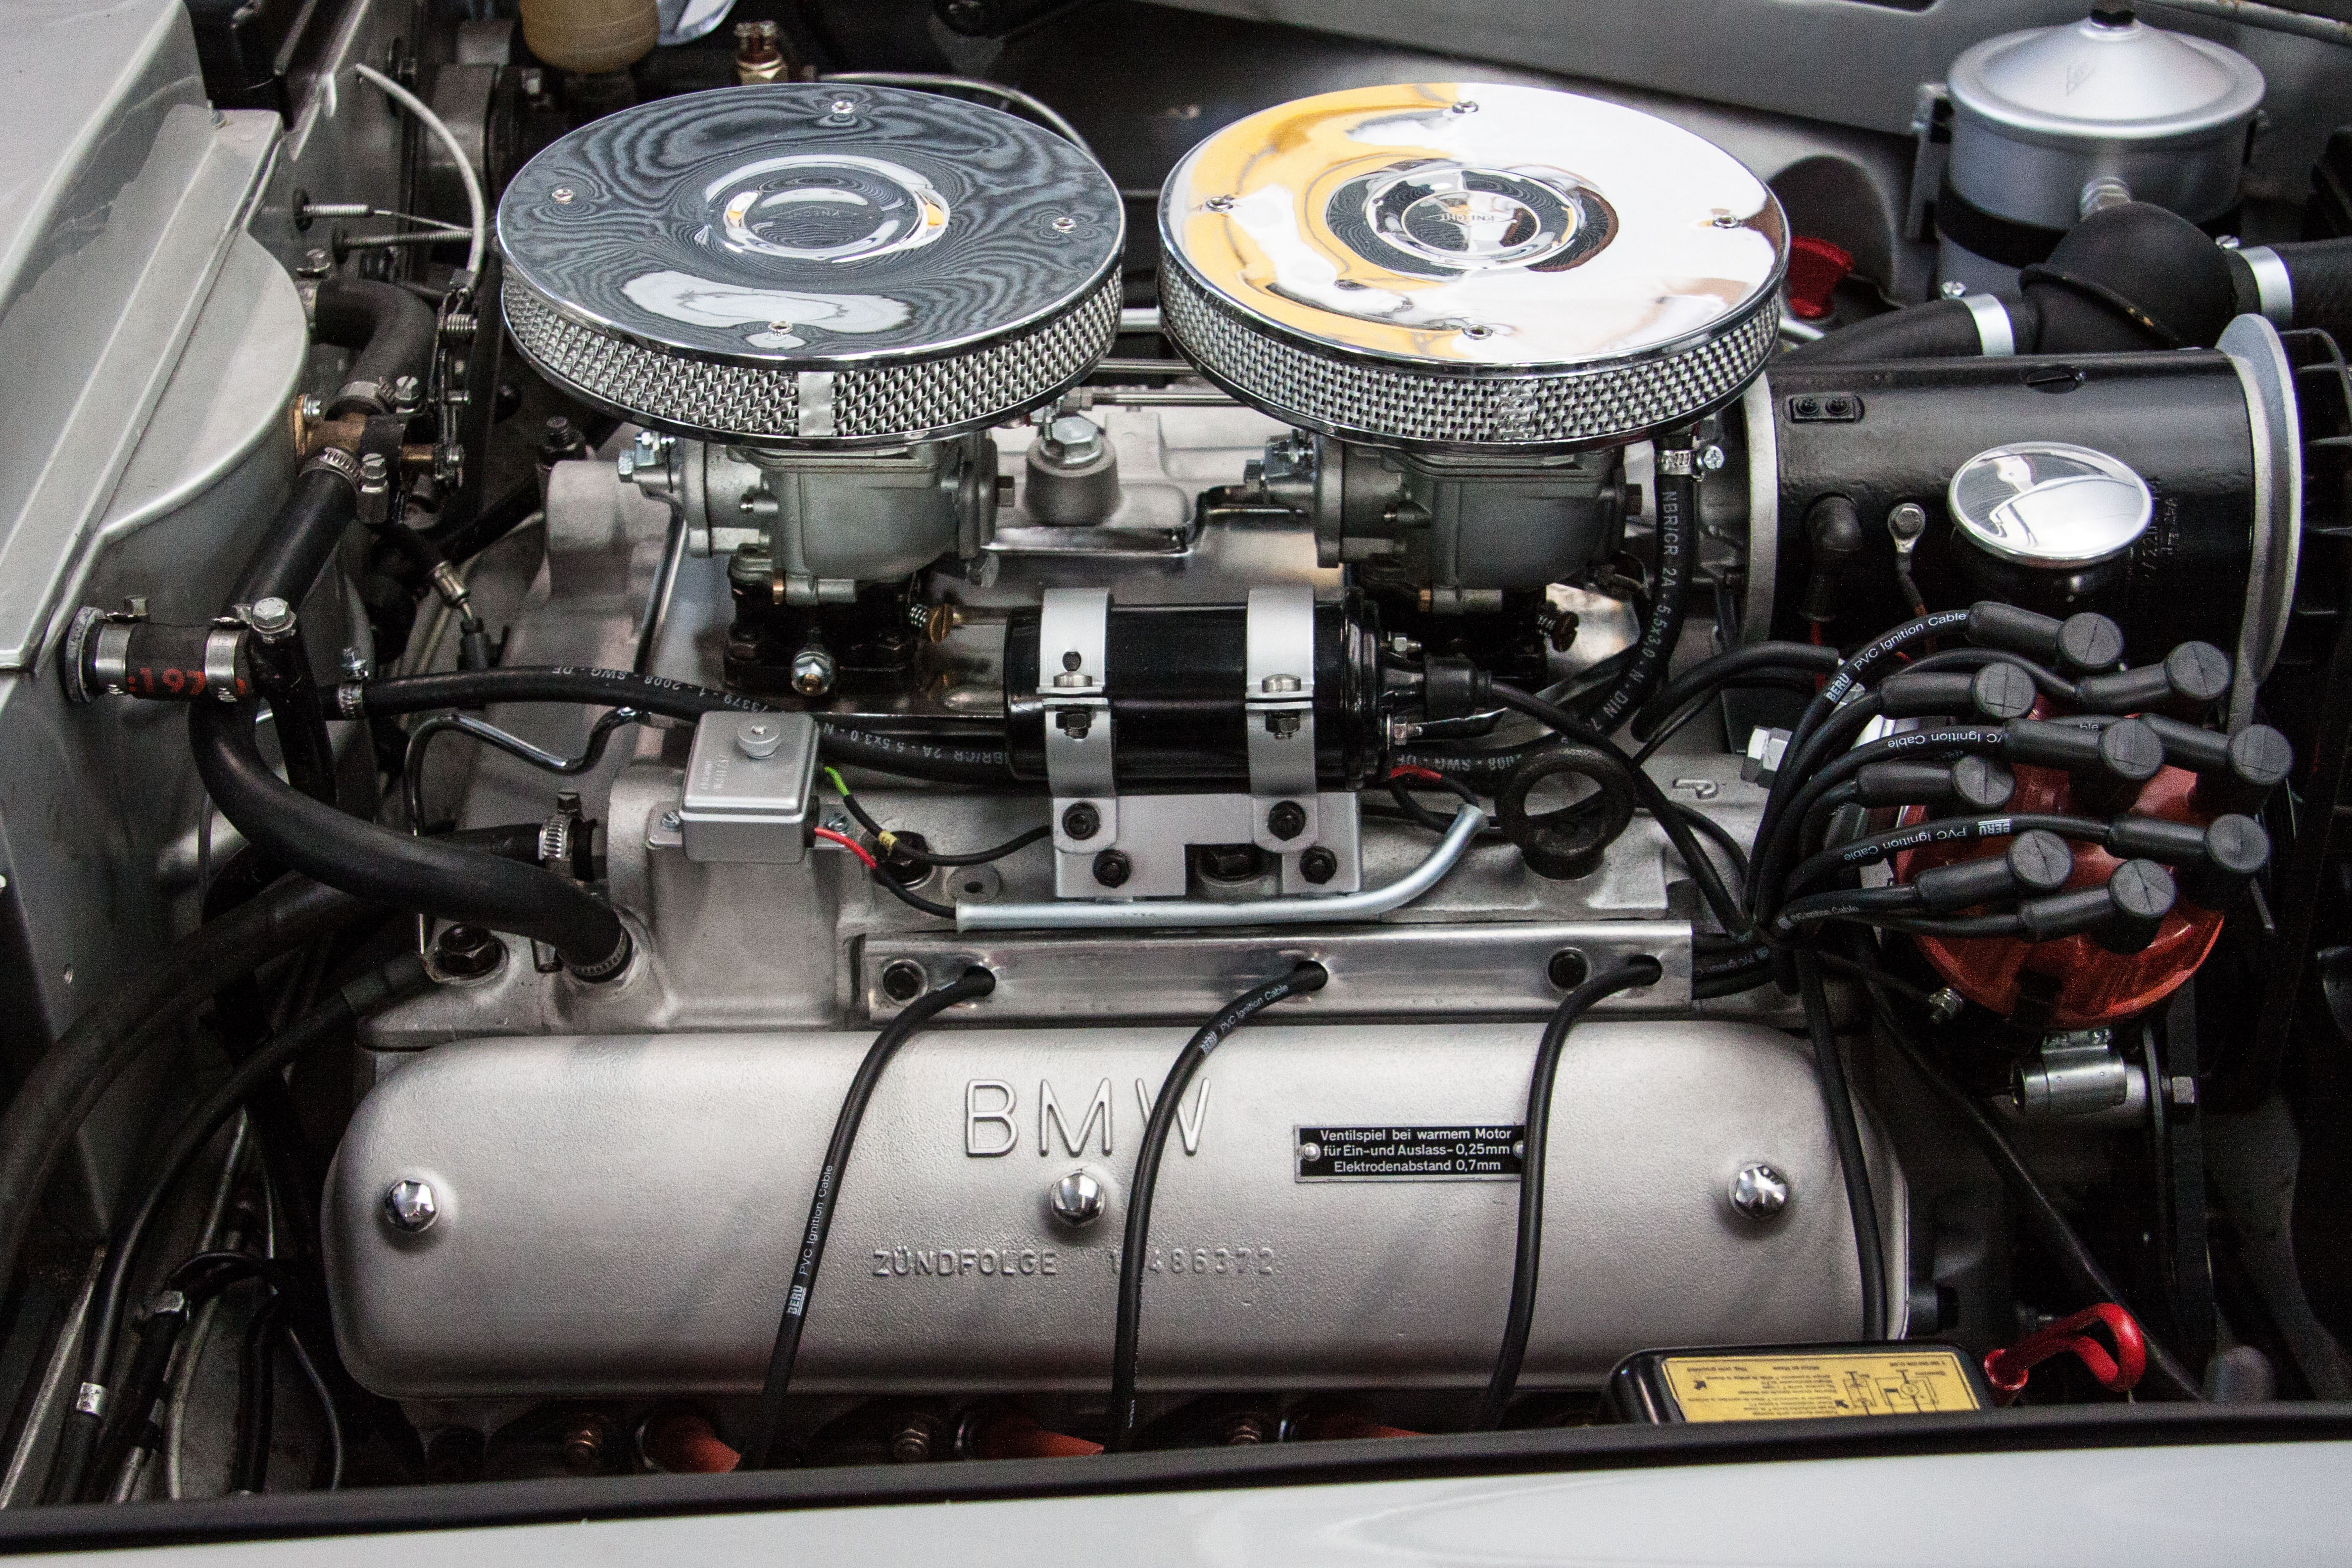
car, workshop, repair, vehicle, sports car, designer, race car, design, engine, sedan, bmw, recovery, engine compartment, land vehicle, automobile make, compact car, luxury vehicle, mid size car, subcompact car, two seater roadster, albrecht count of goertz, icon of automotive design